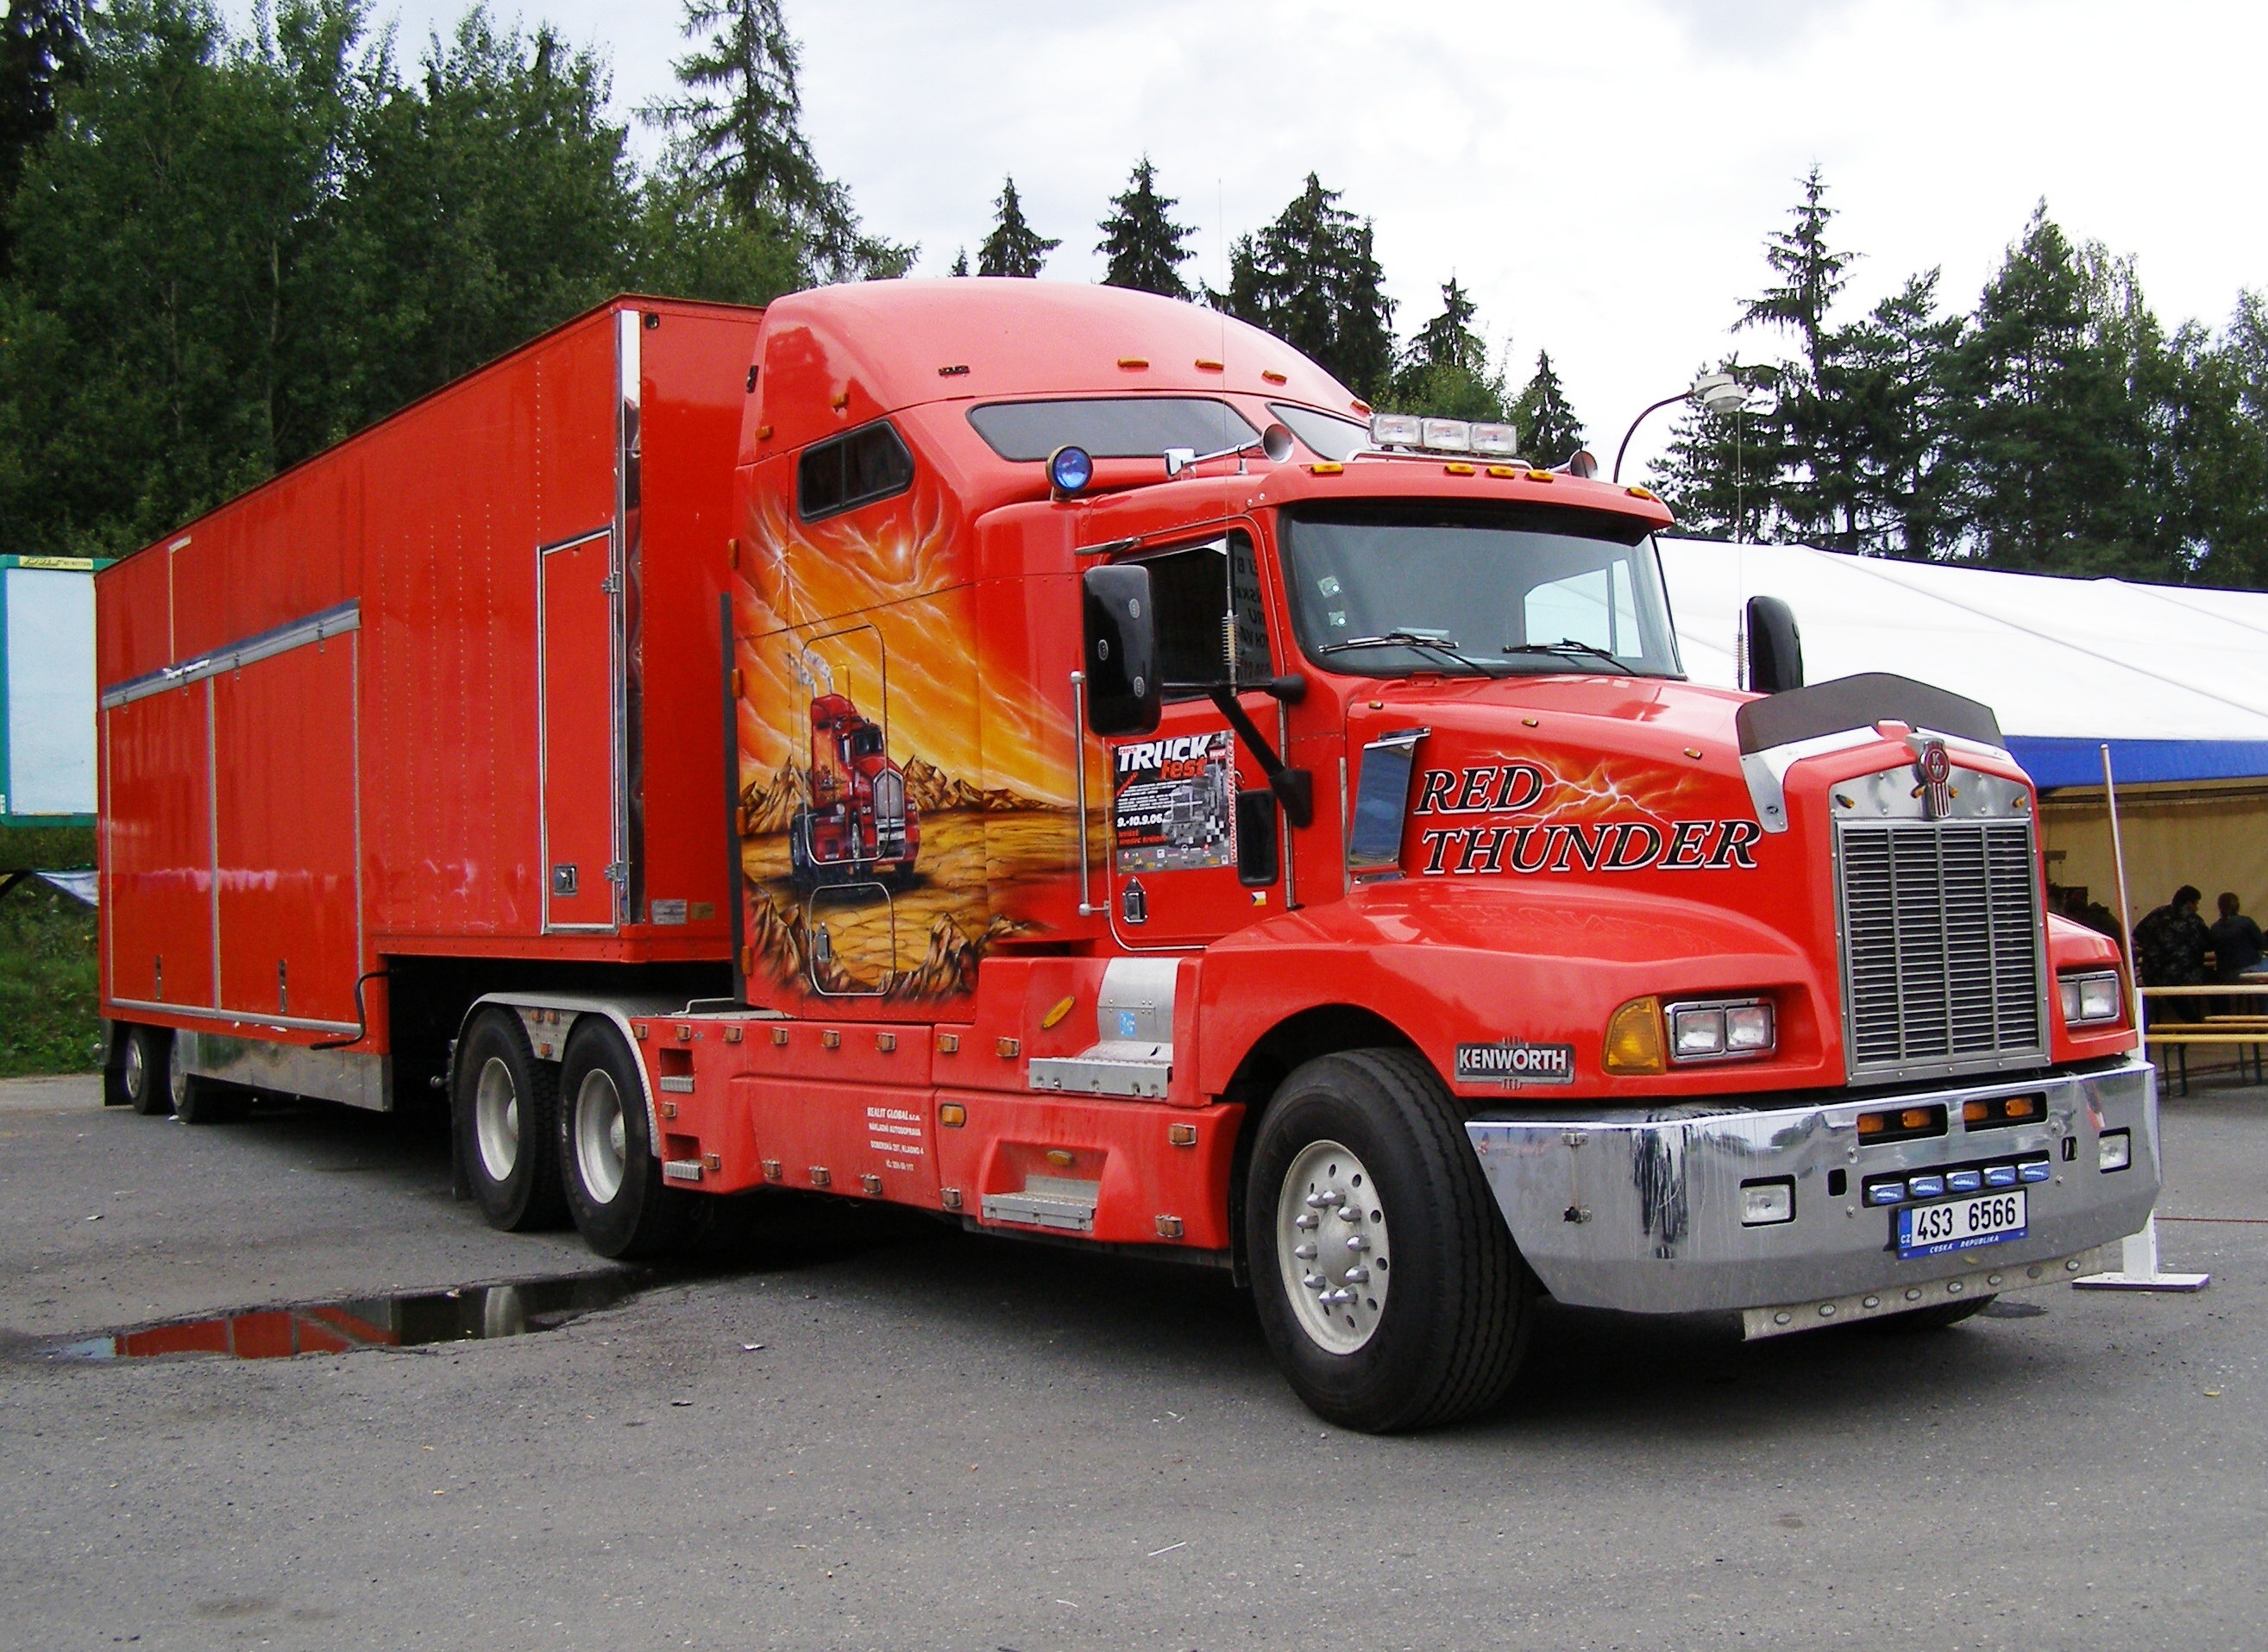
transport, truck, red, vehicle, emergency service, thunder, lorry, fire department, background, wallpaper, land vehicle, fire apparatus, emergency vehicle, trailer truck, american truck